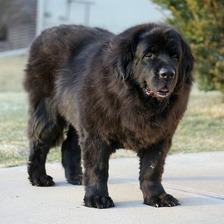
Species: dog
Breed: newfoundland